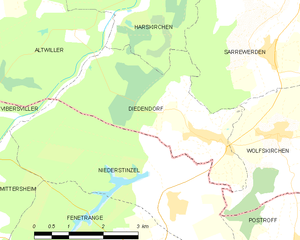
Carte des communes françaises